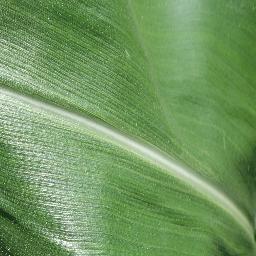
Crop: corn
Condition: (maize)_healthy